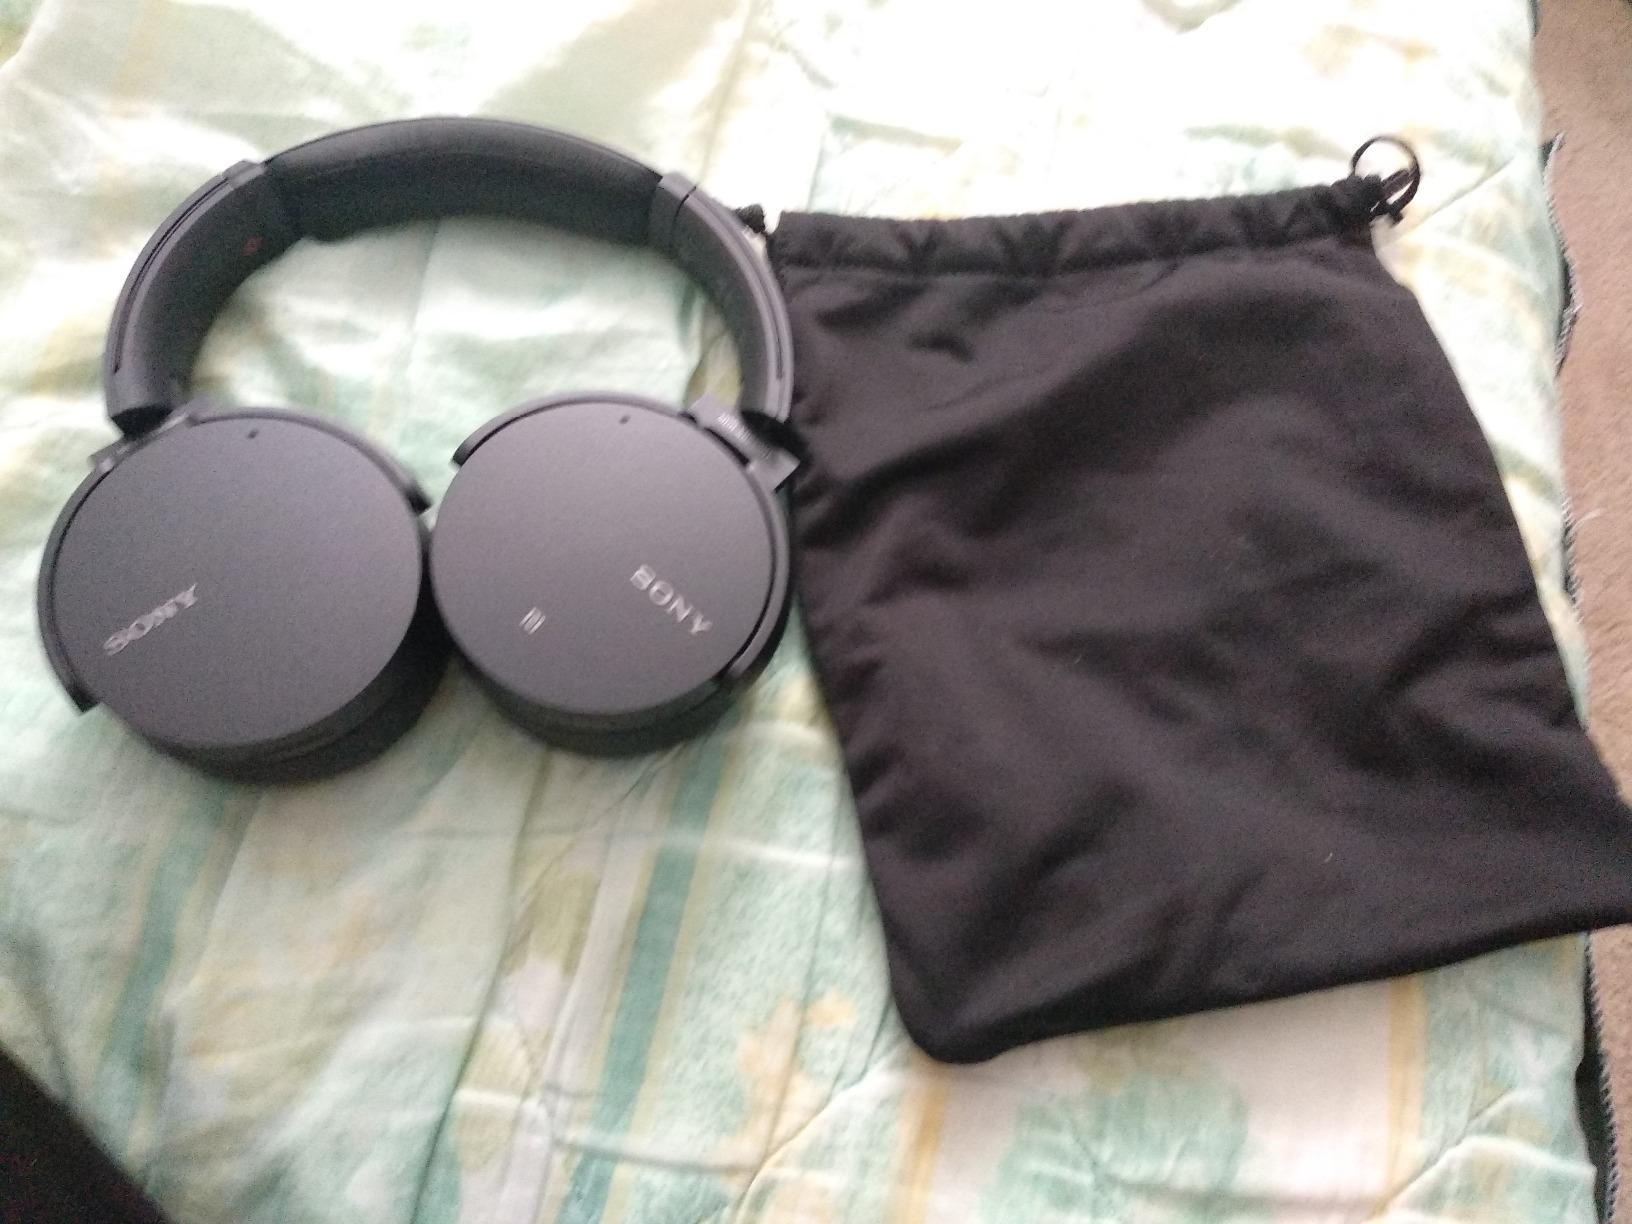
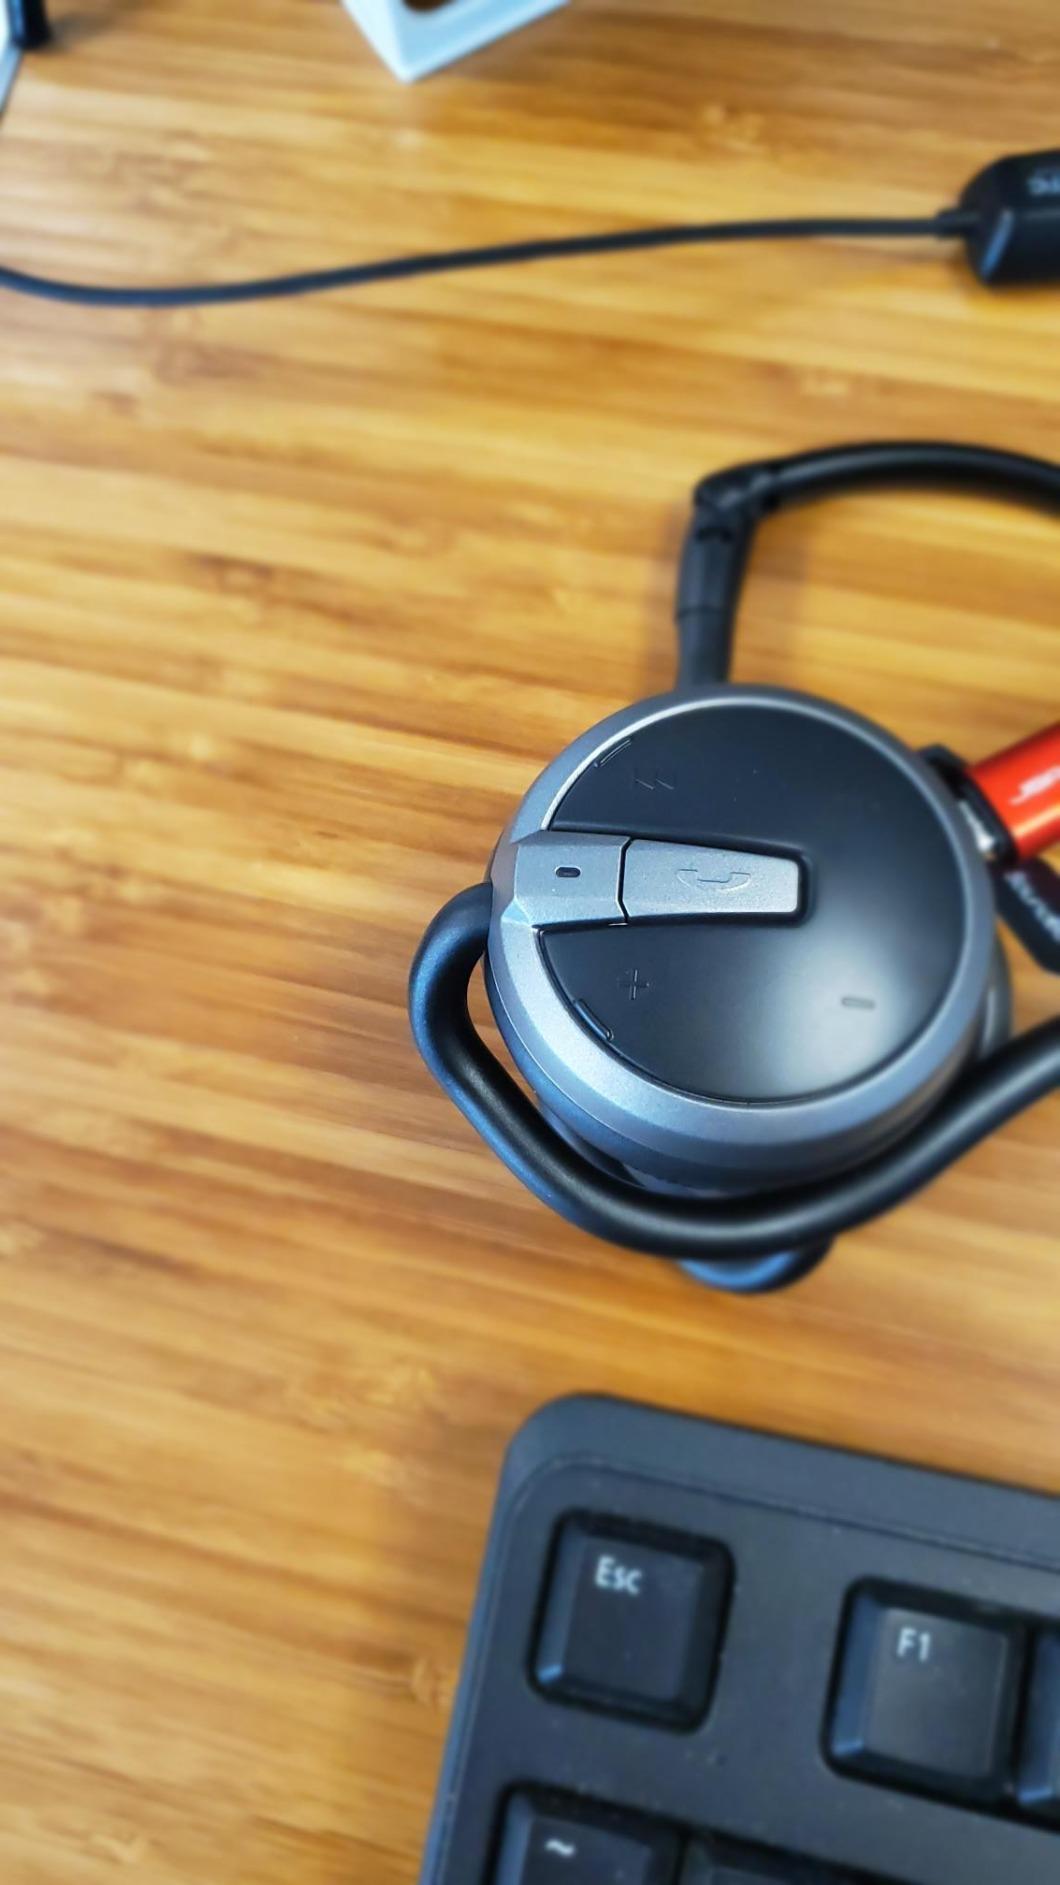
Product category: headphones
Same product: no